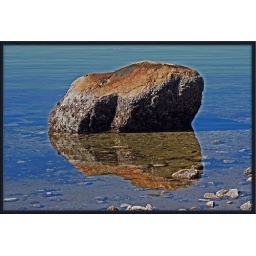
Rocky reflection, I like the way the blue sky is reflected in the water.